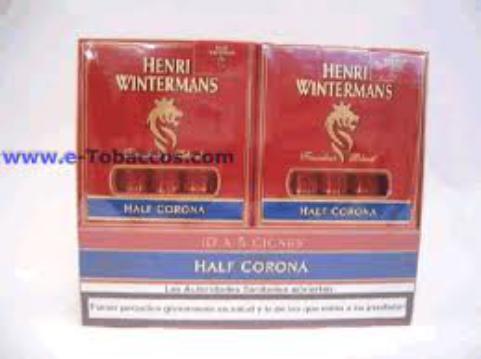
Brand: Henri Wintermans
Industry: Clothes